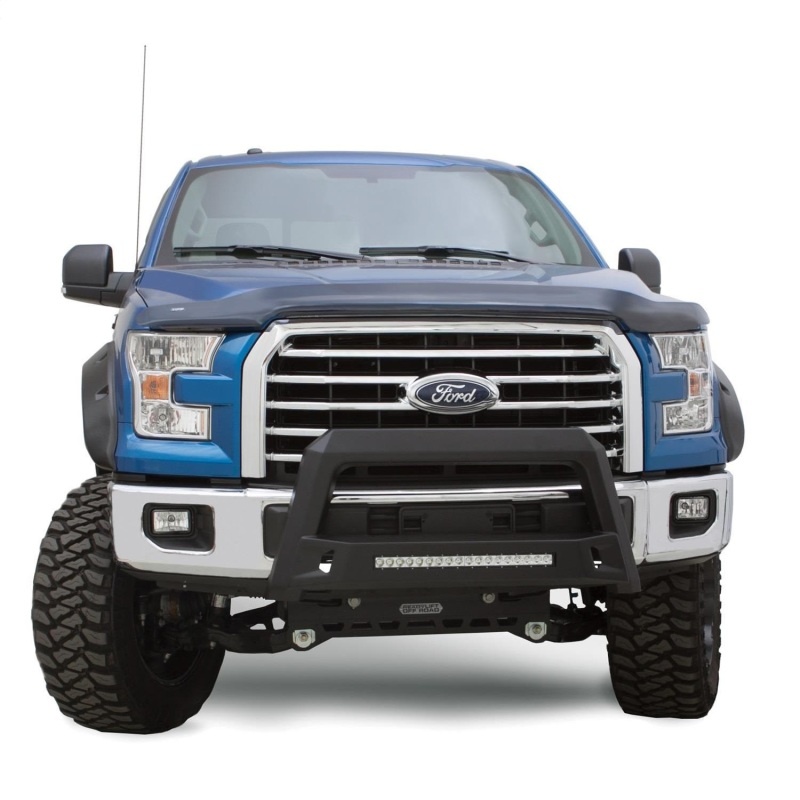
Lund 2017-2019 Ford F-250 Super Duty Revolution Bull Bar - Black
Whether the truck has aggressive lines or more refined curves, the LUND Revolution Bull Bar delivers extra front-end protection with its leading edge, chiseled three-dimensional design. LUND Revolution is constructed from heavy-gauge stamped steel with a light textured matte-black, powder coated finish. The rugged style features an integrated off-road LED light bar with a wiring kit, and installs with no drilling.
Brand: LUND
Category: Vehicles & Parts > Vehicle Parts & Accessories > Vehicle Safety & Security > Off-Road & Motor Sports Vehicle Protective Gear > Racing Chest Guards